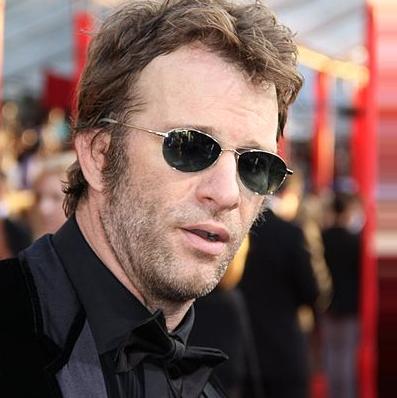
Age: 40